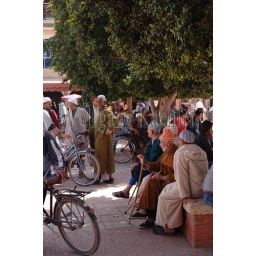
Morocco, town of taroudant, city square, street scene, men sitting under tree, socializing